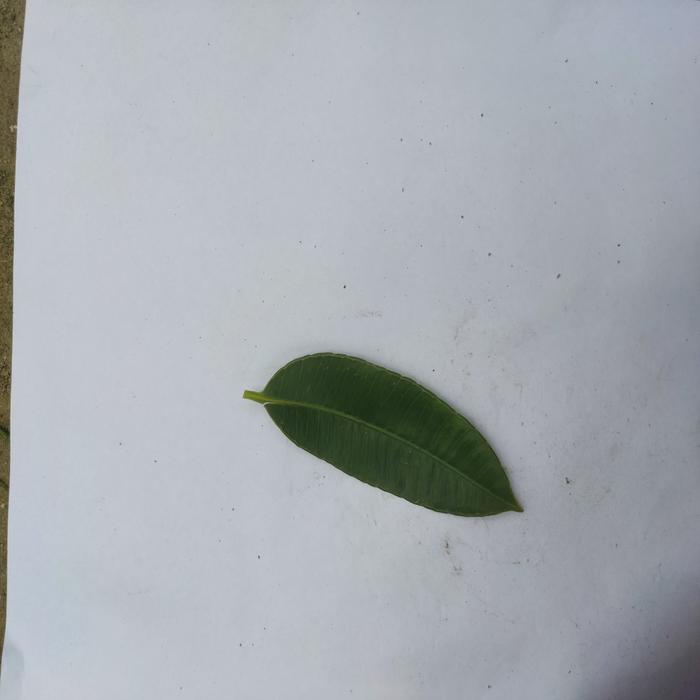
Crop: Hog Plum
Leaf condition: Heathy_Leaf